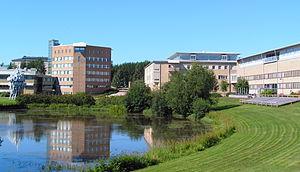
Umeå est une ville située dans le nord de la Suède, sur la côte du golfe de Botnie dans la province historique de Västerbotten, à 600 kilomètres au nord de Stockholm. Avec 79 594 habitants, c'est la 12ᵉ plus grande ville de Suède, et la plus grande ville de toute la moitié nord de la Suède ce qui lui vaut parfois le surnom de capitale du Norrland, titre disputé par Sundsvall. C'est le chef-lieu de la commune d'Umeå ainsi que du comté de Västerbotten.